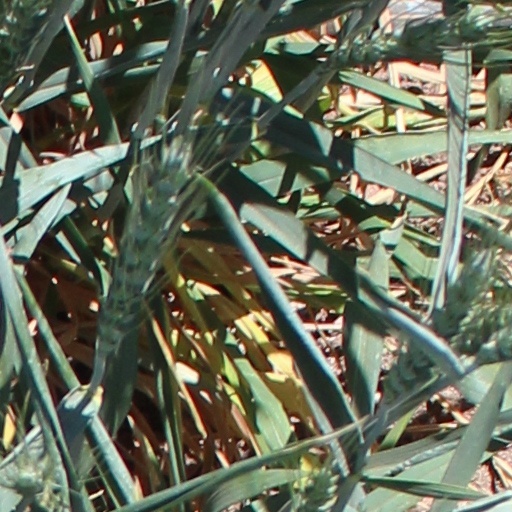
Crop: wheat